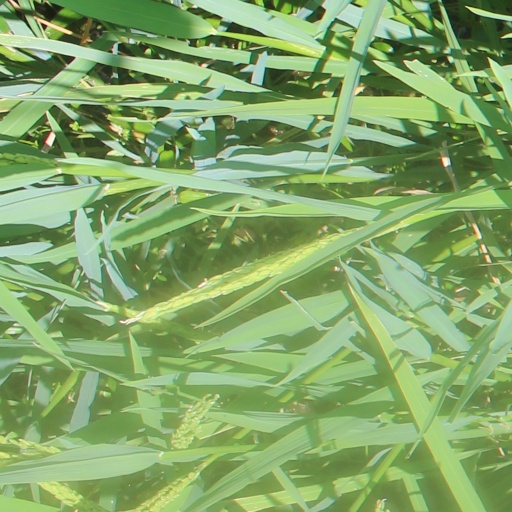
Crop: rice